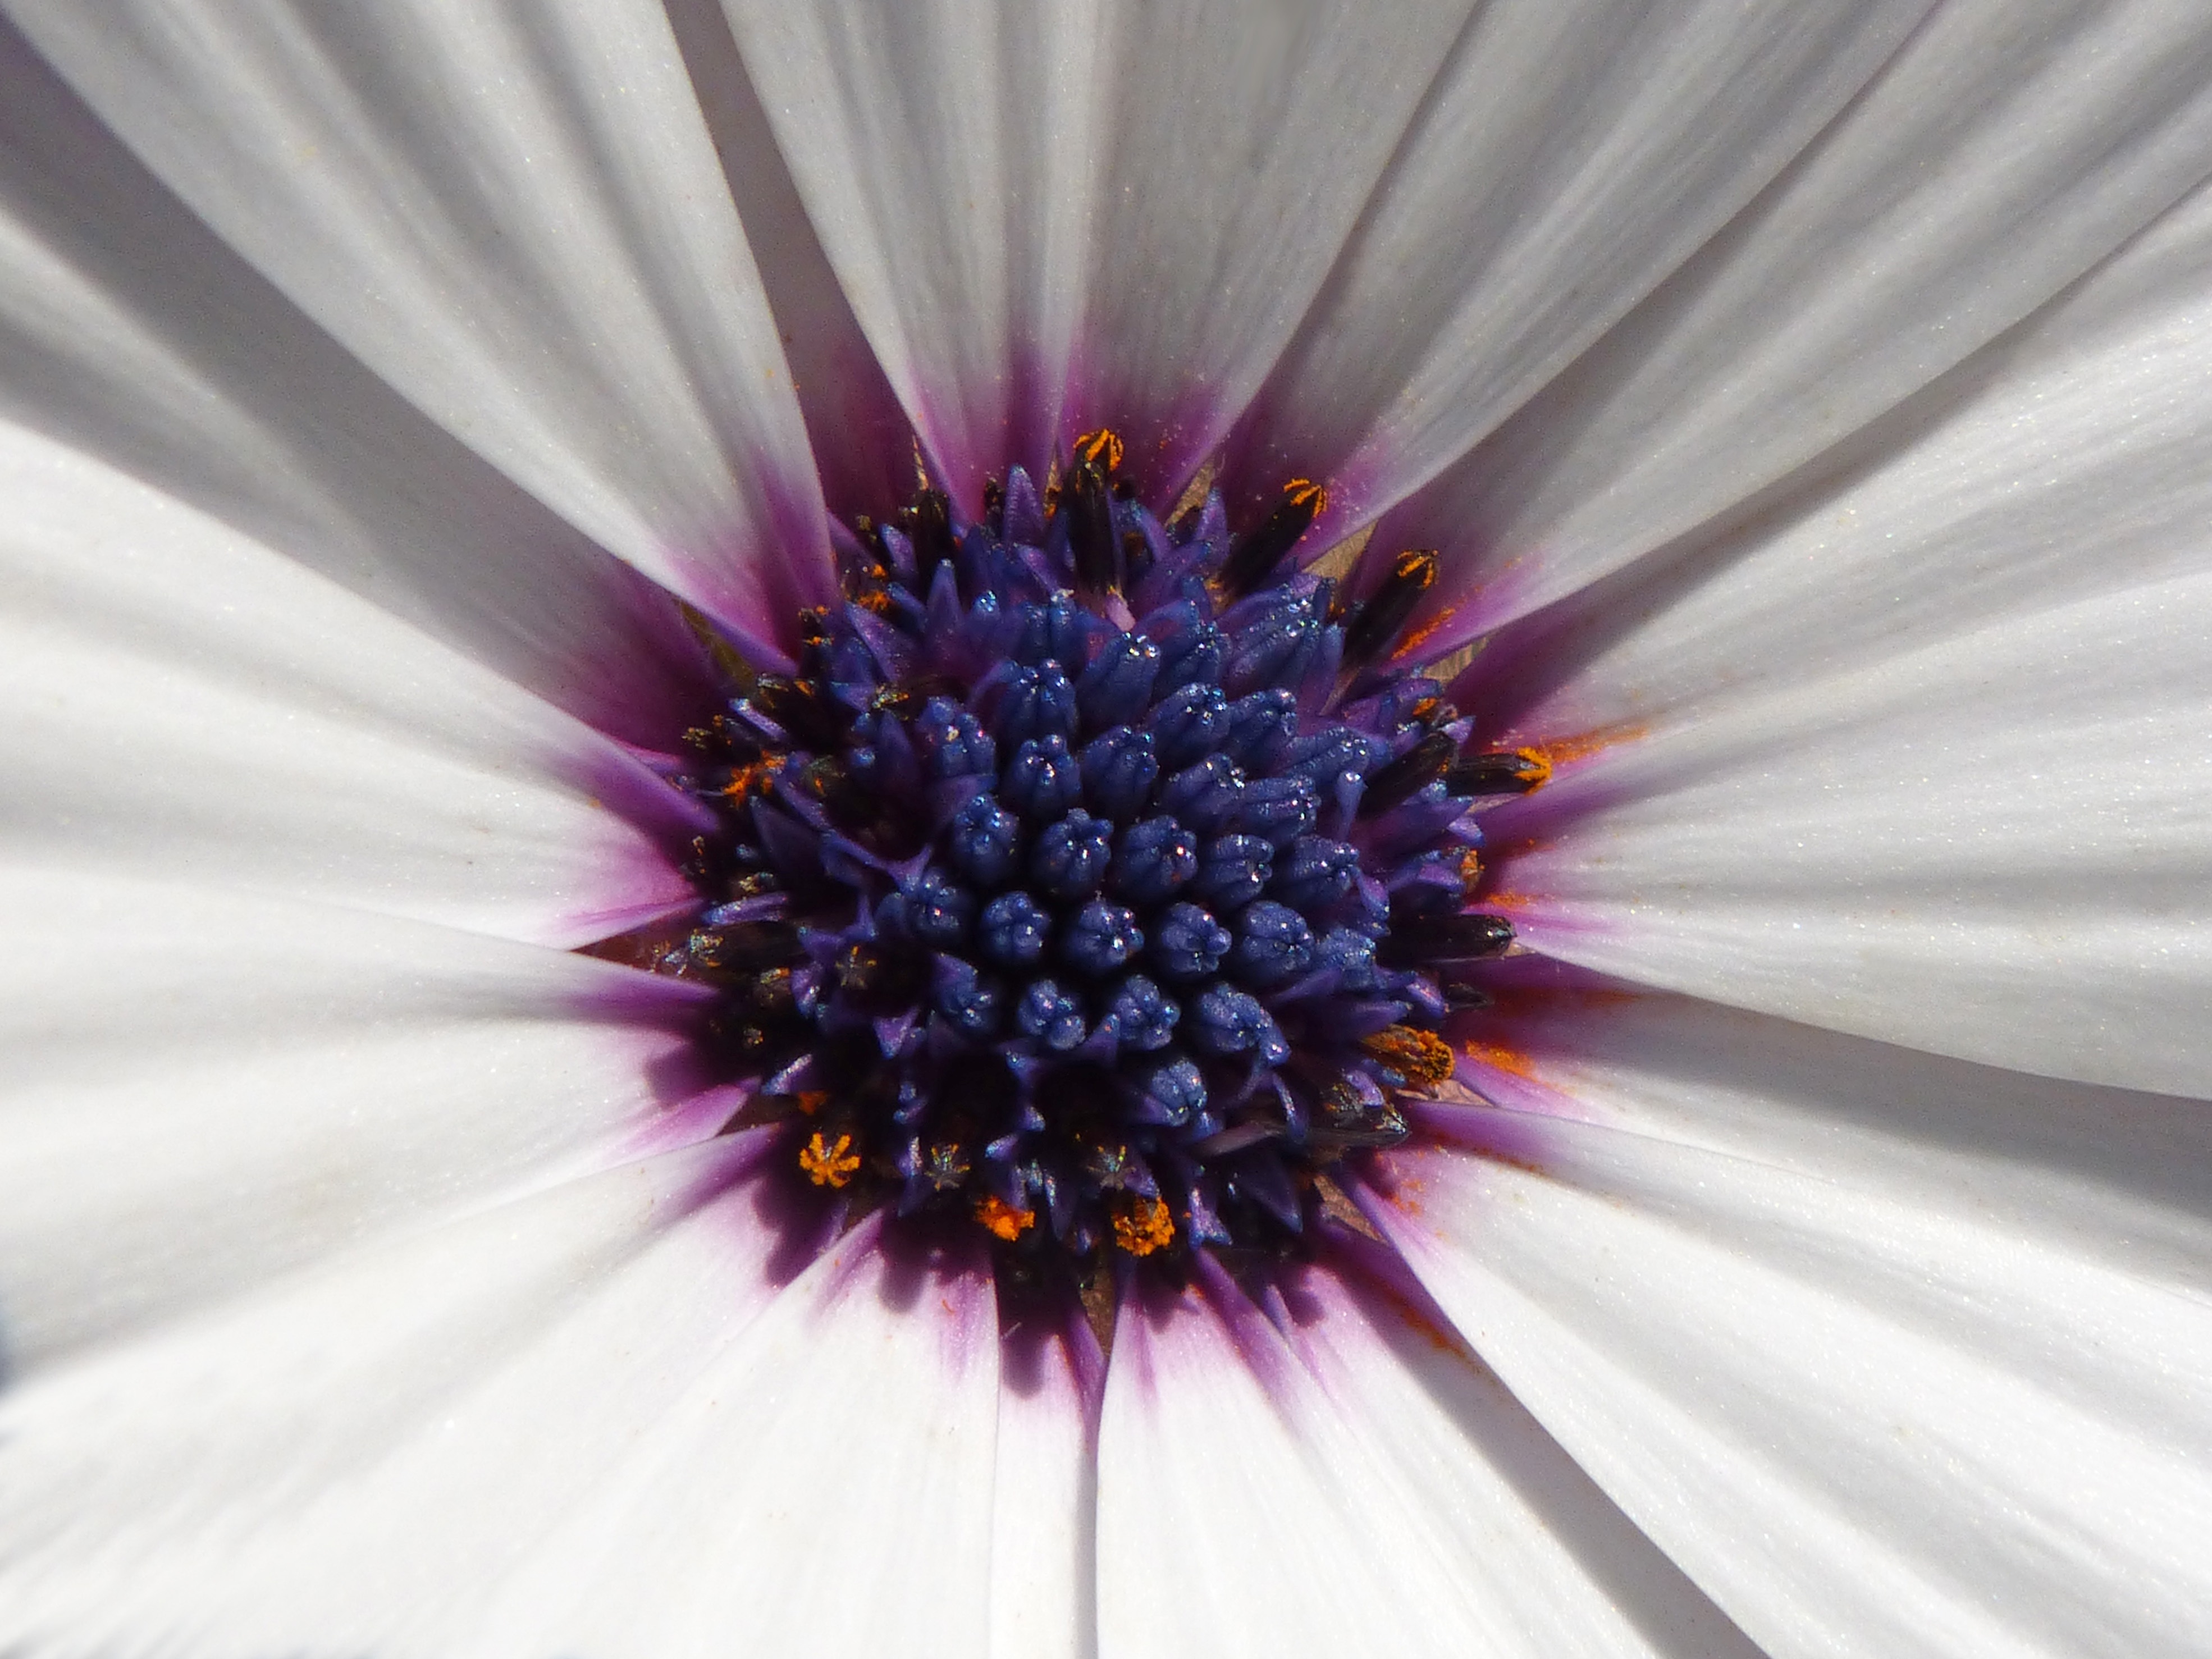
plant, photography, flower, purple, petal, daisy, pollen, flora, close up, detail, macro photography, chalice, flowering plant, daisy family, plant stem, land plant